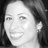
Emotion: happy